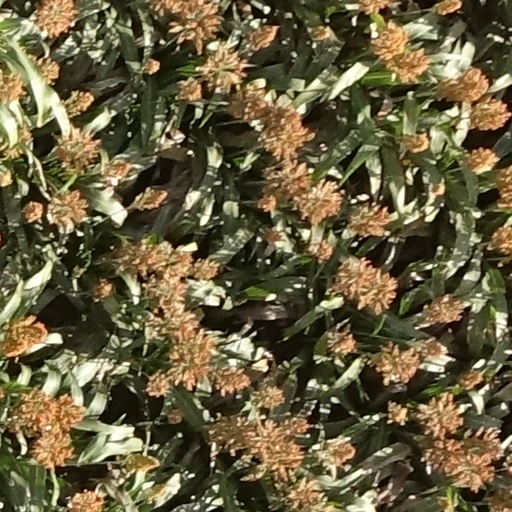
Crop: sorghum